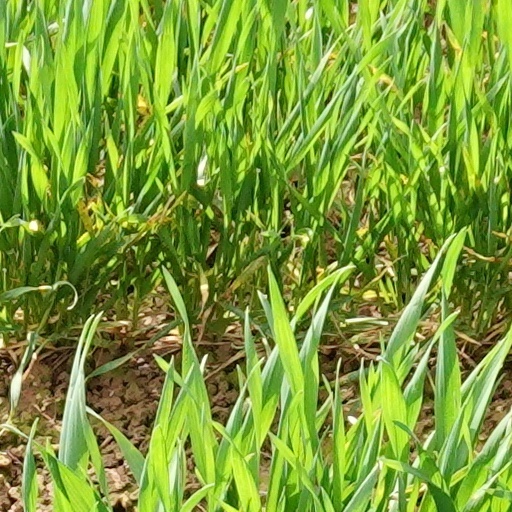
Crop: wheat